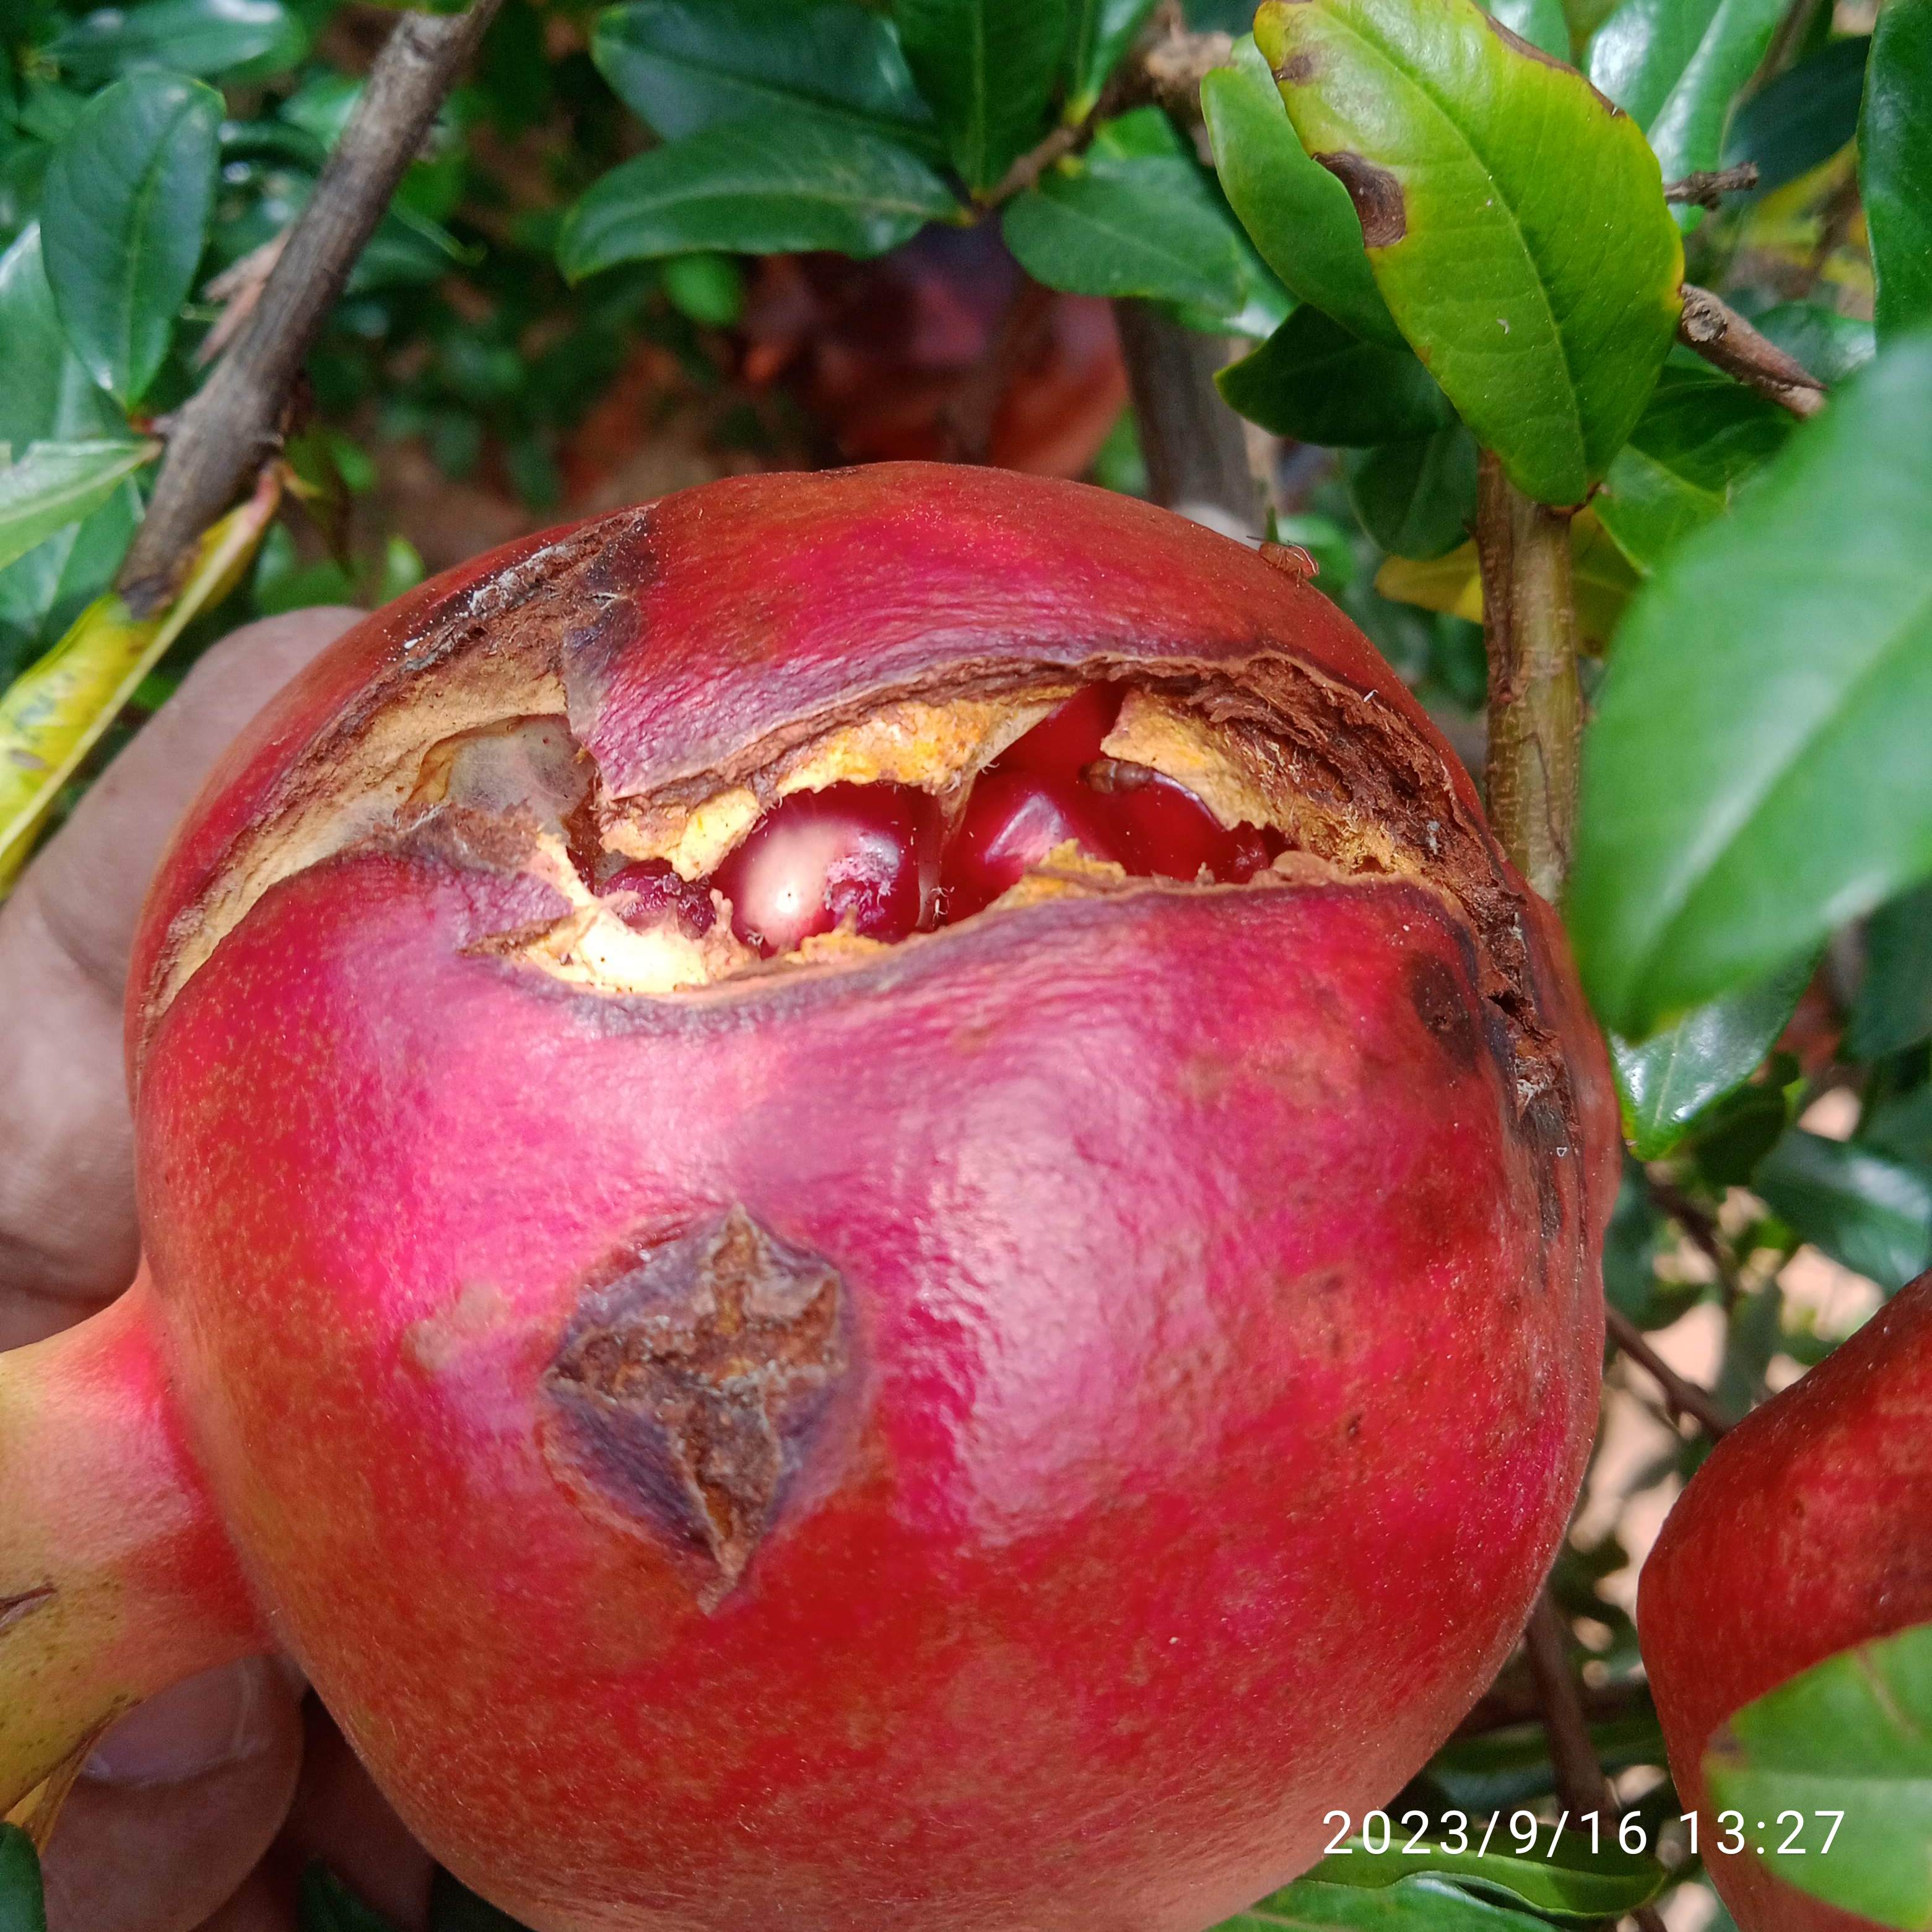
Label: Bacterial_Blight